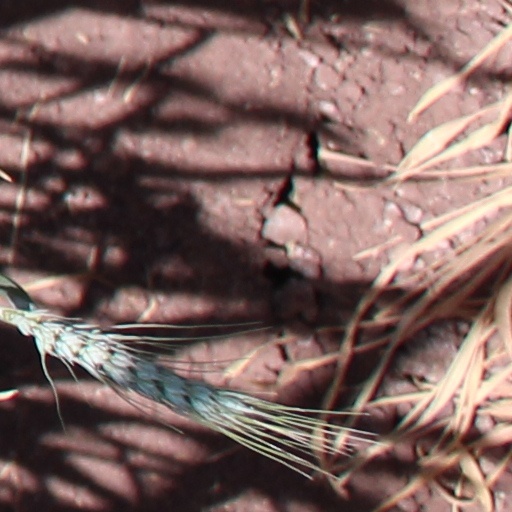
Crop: wheat